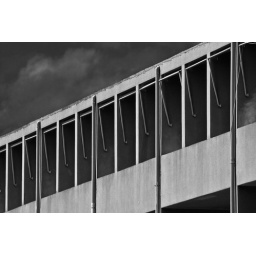
some more diagonal lines in black and white